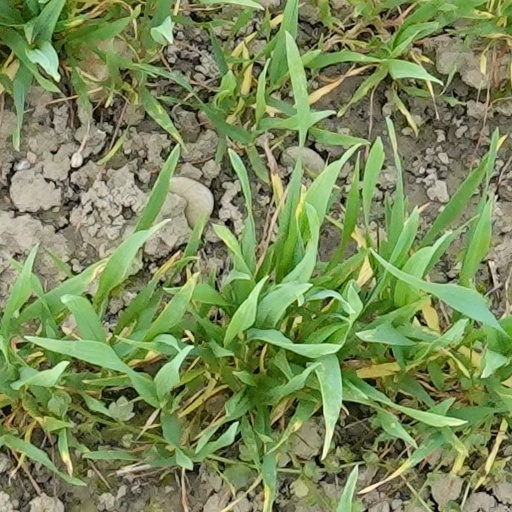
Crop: wheat